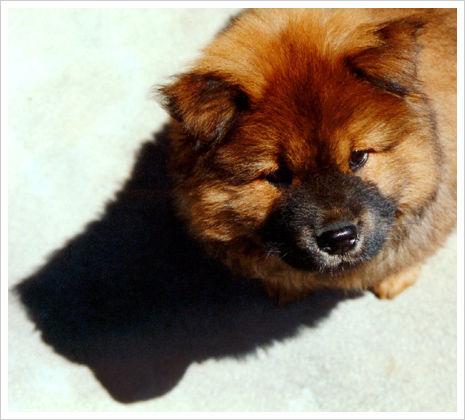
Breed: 329-n000119-chow